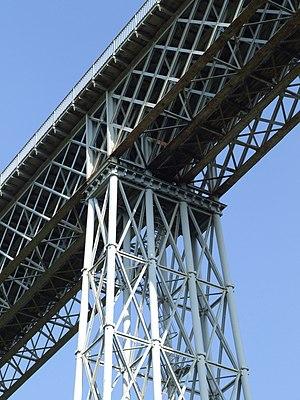
Viaduc de Busseau-sur-Creuse - Pile
Le viaduc de Busseau est un pont ferroviaire français situé sur les communes d'Ahun, de Pionnat et de Cressat, dans le département de la Creuse, en région Nouvelle-Aquitaine.